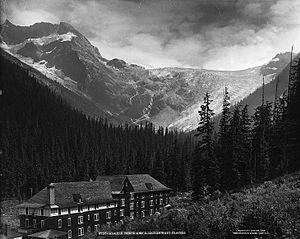
Glacier House et le glacier Illecillewaet, C.-B., 1909, William McFarlane Notman, Plaque sèche à la gélatine 20 x 25 cm
Le parc national des Glaciers est un parc national de Colombie-Britannique, situé à 450 kilomètres au nord-est de Vancouver, au cœur de la chaîne Columbia.
Le glacier Illecillewaet, autrefois appelé Great Glacier ou « Grand Glacier », est une étendue de glace et de neige compacte de dix kilomètres carrés sur un dénivelé de plus de 1 100 mètres d'altitude, située au sein du parc national des Glaciers dans la province de Colombie-Britannique au Canada.
Le col Rogers est un col de montagne et un lieu historique national canadien de la Colombie-Britannique situé au centre du parc national des Glaciers. Ce col de la chaîne Selkirk, découvert en 1882 par Albert Bowman Rogers, a marqué un jalon important dans la construction du premier chemin de fer transcontinental du Canada. Il a été utilisé entre 1885 et 1917 par le chemin de fer du Canadien Pacifique, mais son franchissement a été remplacé par le tunnel Connaught à la suite des nombreuses avalanches que subissait le col. La route Transcanadienne a été inaugurée par le Premier ministre John Diefenbaker en 1962 à partir de ce col.